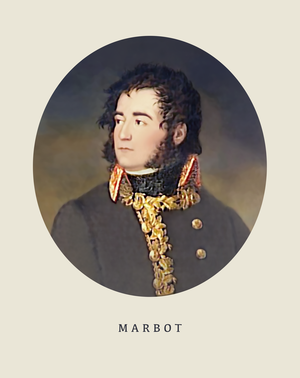
La famille Marbot est issue de l'ancienne province du Quercy, aujourd’hui département de la Corrèze, dans le sud-ouest de la France. Elle s'est illustrée principalement dans le domaine militaire.